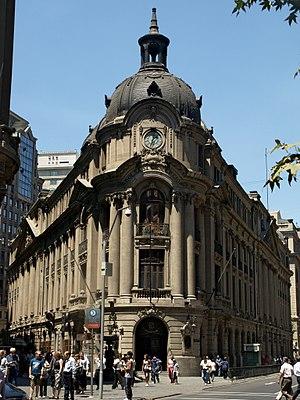
La Bourse du Commerce de Santiago du Chili Čeština: Burzovní palác v Santiagu de Chile Español: Sede de la Bolsa de Comercio de Santiago de Chile Italiano: Il palazzo della Borsa di Santiago de Chile
Le Chili, en forme longue république du Chili, en espagnol : Chile, ou República de Chile, est un pays d’Amérique du Sud partageant ses frontières avec le Pérou et la Bolivie au nord d'une part, et l’Argentine au nord-est, à l'est et au sud-est d'autre part, et dont le territoire forme une étroite bande allant du désert d'Atacama jusqu'au cap Horn. L'île de Pâques, située à 3 000 kilomètres de Valparaíso dans l'océan Pacifique, fait partie du Chili depuis 1888. La superficie du pays est de 756 102 km². Le gouvernement revendique aussi une possession sur le continent Antarctique : le Territoire chilien de l'Antarctique correspond aux longitudes 53° W et 90° W et est situé au sud du soixante-cinquième parallèle sud.